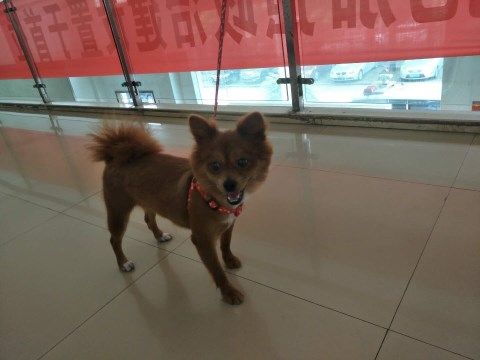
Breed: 1936-n000005-Pomeranian